Miles Morales

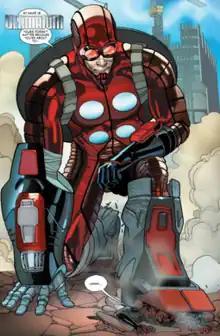
Miles as Ultimatum, from "Miles Morales: Spider-Man" #10 (November 2019)

In the 2012 miniseries "Spider-Men", the mainstream Marvel Universe Peter Parker briefly visits the Ultimate Marvel universe and meets Miles Morales. This was followed up in the 2017 sequel miniseries "Spider-Men II", in which the Earth-616 version of Miles Morales makes his first appearance, and is revealed to be a fully-grown adult with a scarred face. This version of Miles became a close friend and confidant to the mob enforcer Wilson Fisk when he saved Fisk's life in prison, an event that resulted in the scars on Miles' face. Miles worked for Fisk following their time in prison, aiding him during Wilson's violent rise to crime boss in New York. Subsequent to this, after Miles fell in love with a woman named Barbara Sanchez, Fisk arranged to have all traces of Miles' existence erased from searchable records in order help Miles leave his criminal life behind him. Years later, after Barbara died, Fisk informs a grief-stricken Miles that he has knowledge of a parallel universe in which Barbara might still be alive. Miles hires the Taskmaster, who confirms not only that the Ultimate Universe still exists following the events of the "Secret Wars" storyline, but that its version of Barbara is still alive. The adult Miles journeys to the Ultimate Universe to reunite with his lost love, essentially switching places with his younger counterpart.